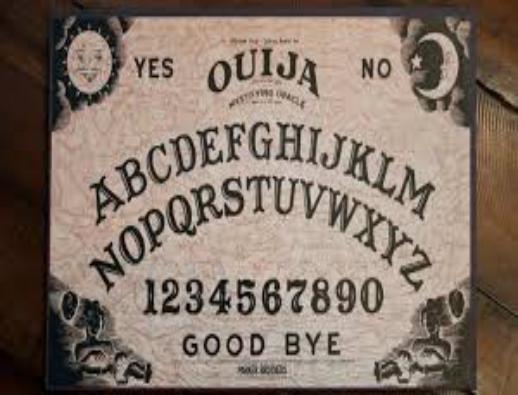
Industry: Leisure